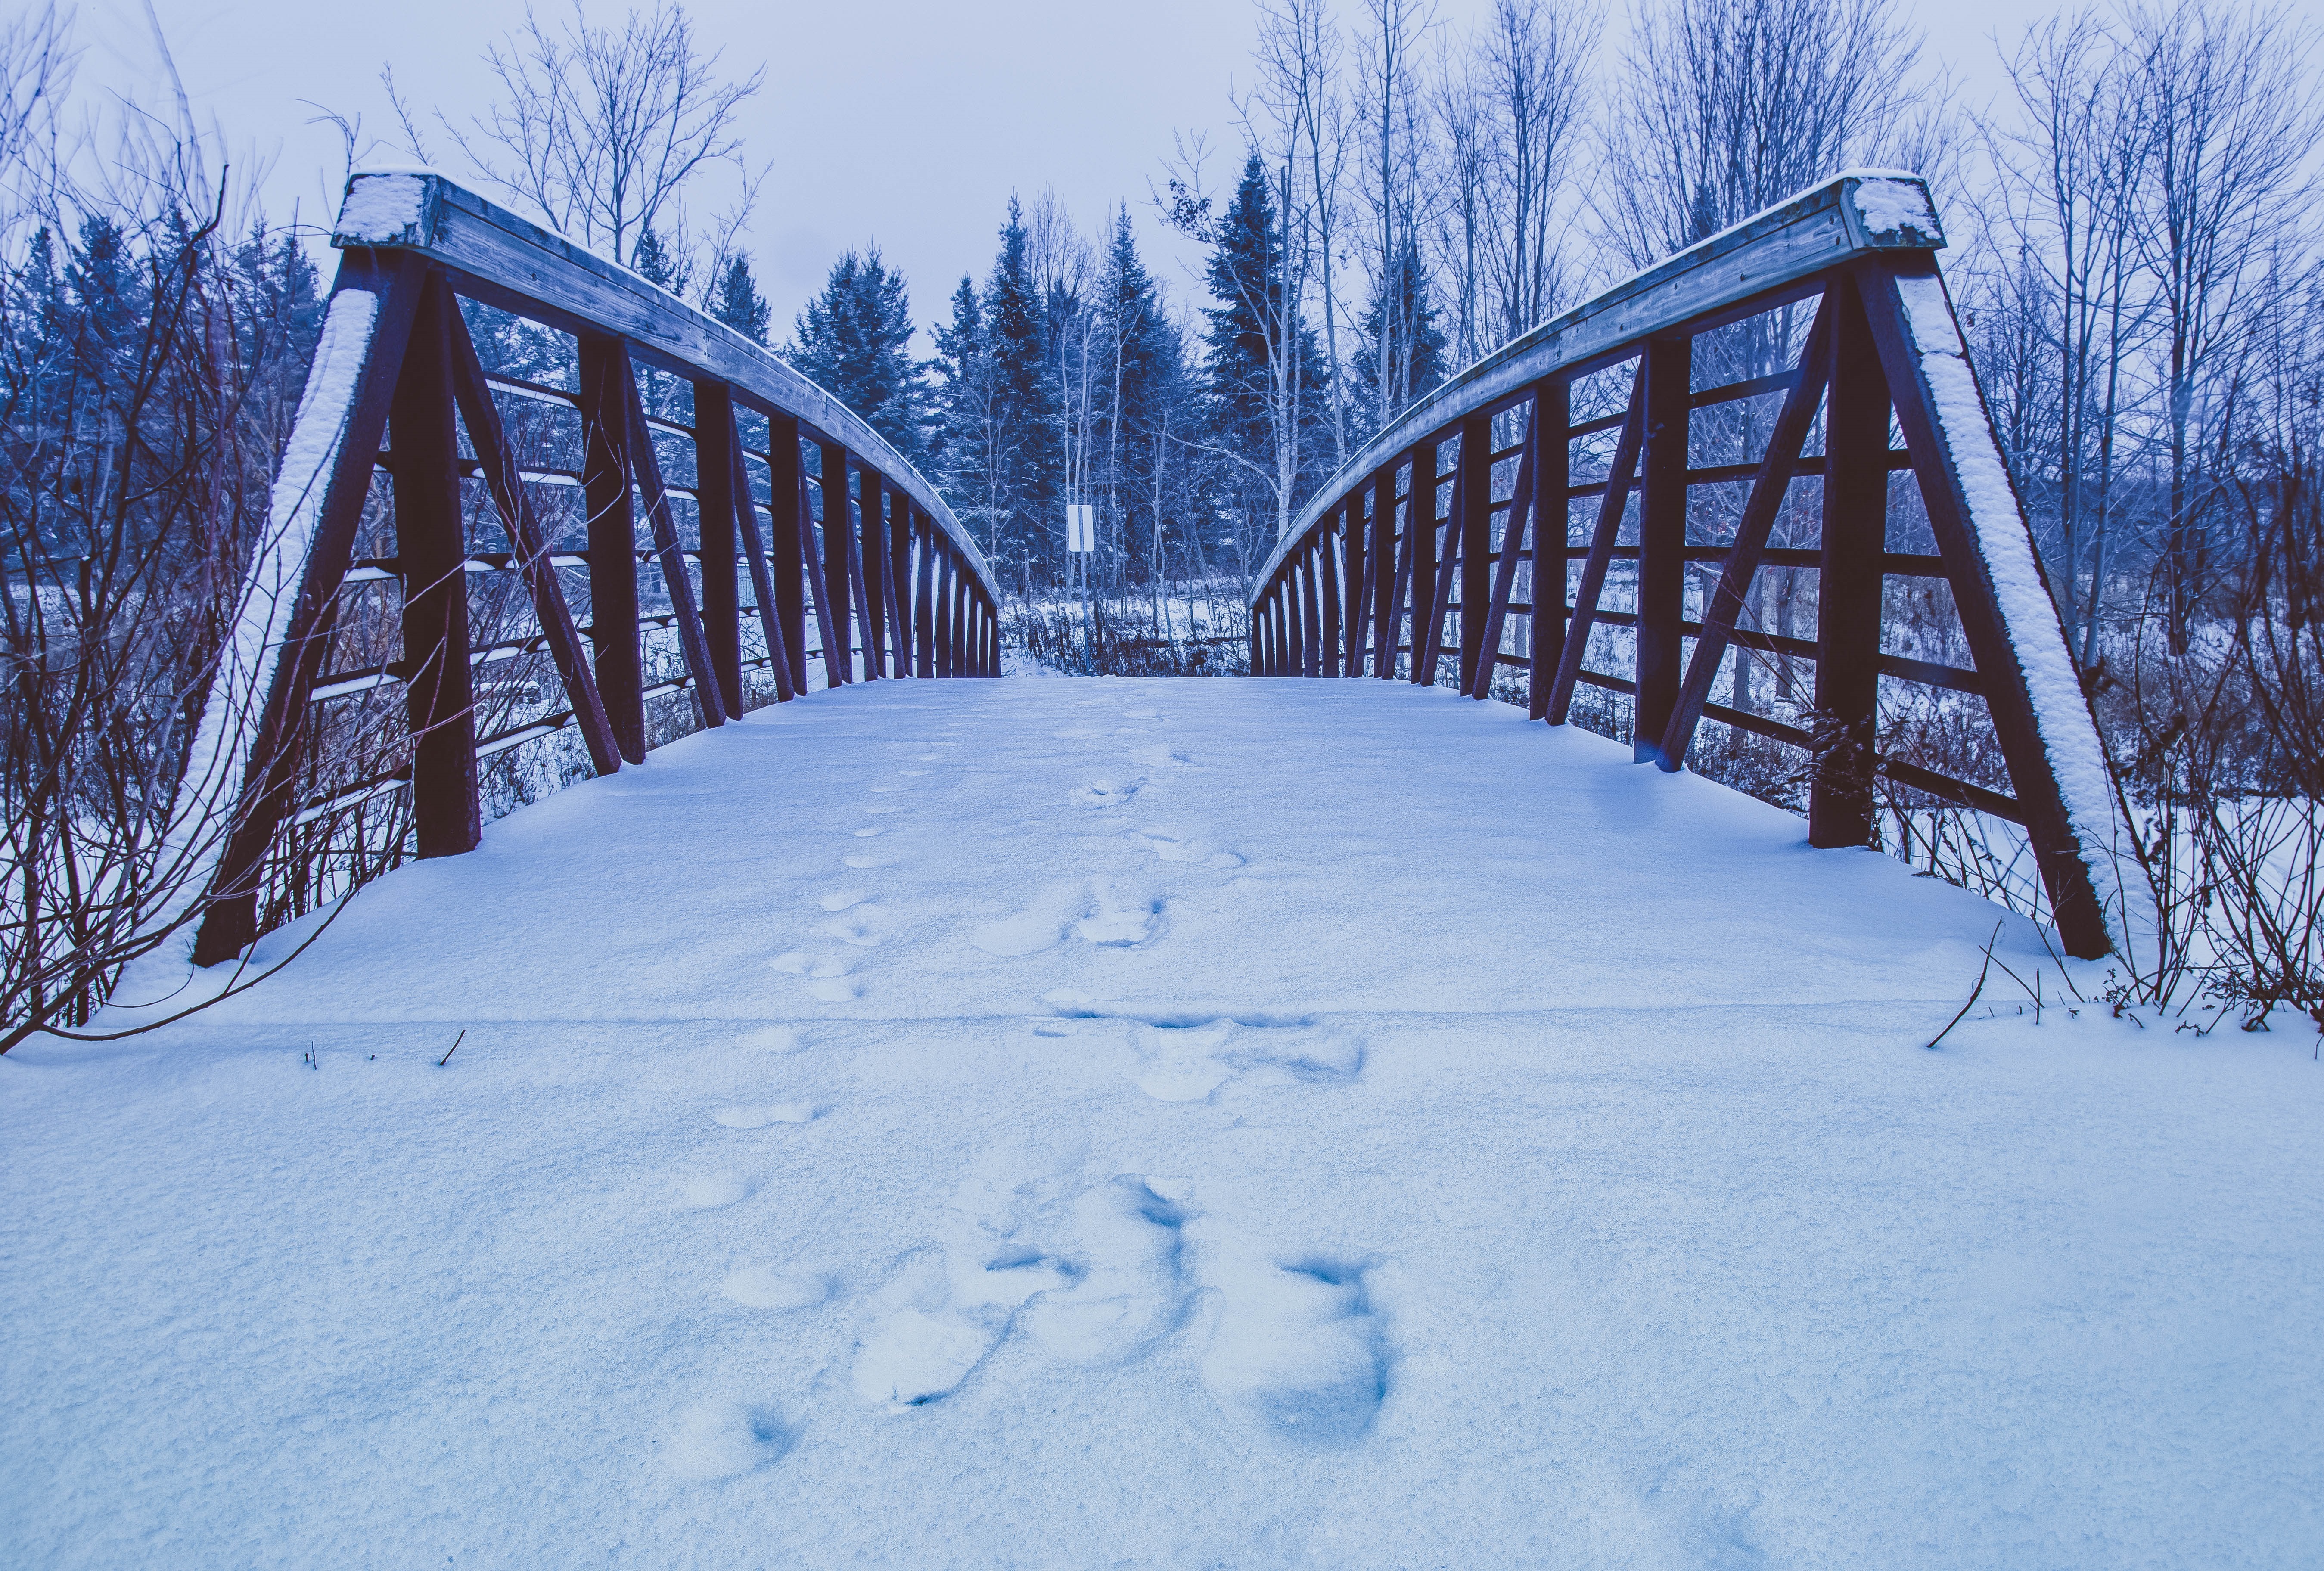
snow, winter, bridge, weather, season, blizzard, piste, freezing, winter storm